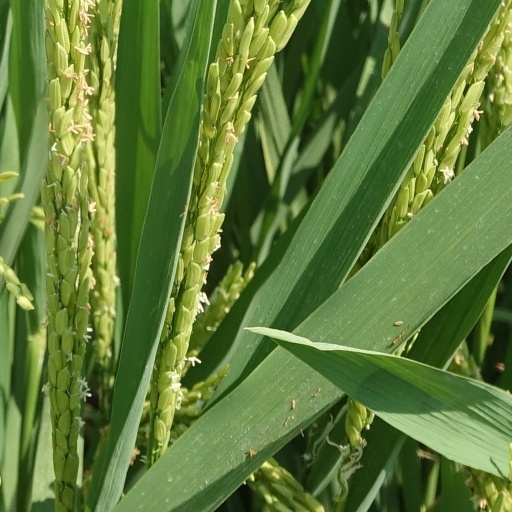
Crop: rice